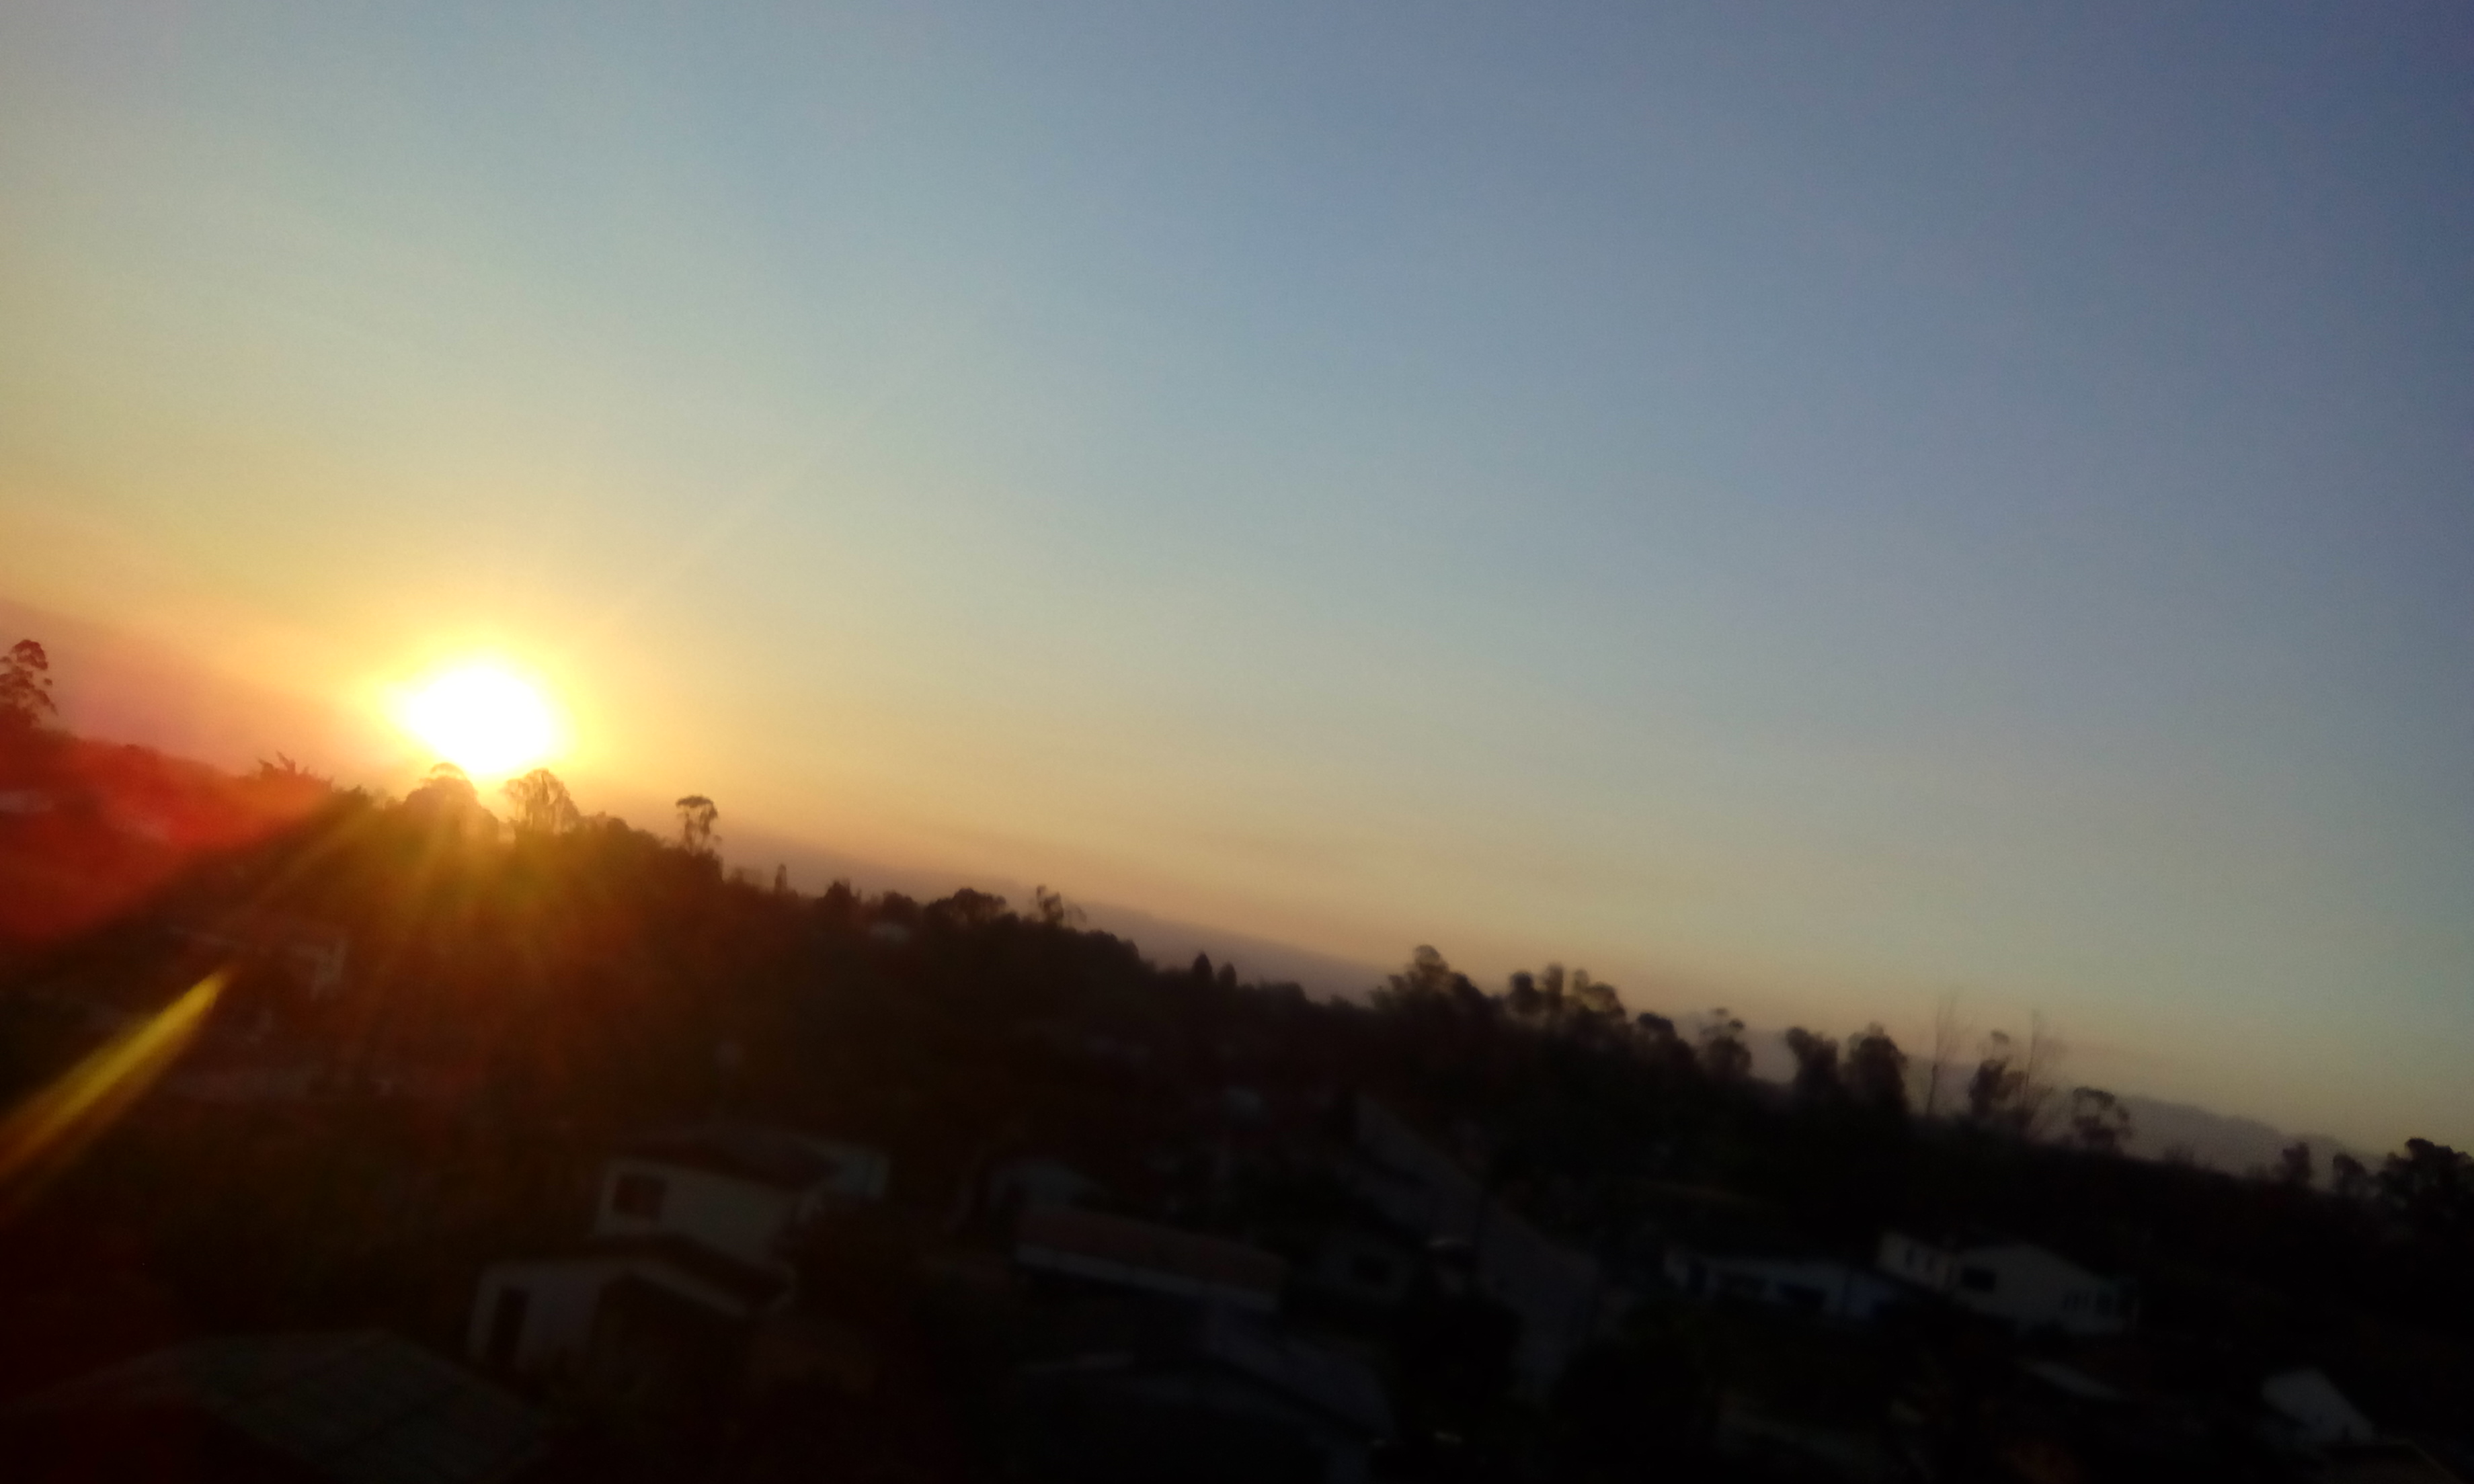
sun, sky, afterglow, horizon, sunrise, nature, red sky at morning, atmospheric phenomenon, cloud, sunset, atmosphere, morning, evening, sunlight, dusk, daytime, light, dawn, astronomical object, calm, ecoregion, celestial event, photography, landscape, cumulus, hill, hill station, plain, meteorological phenomenon